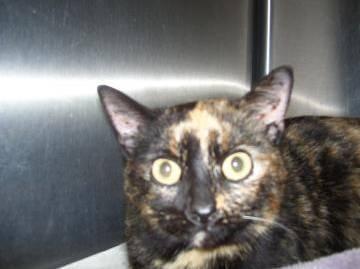
cat